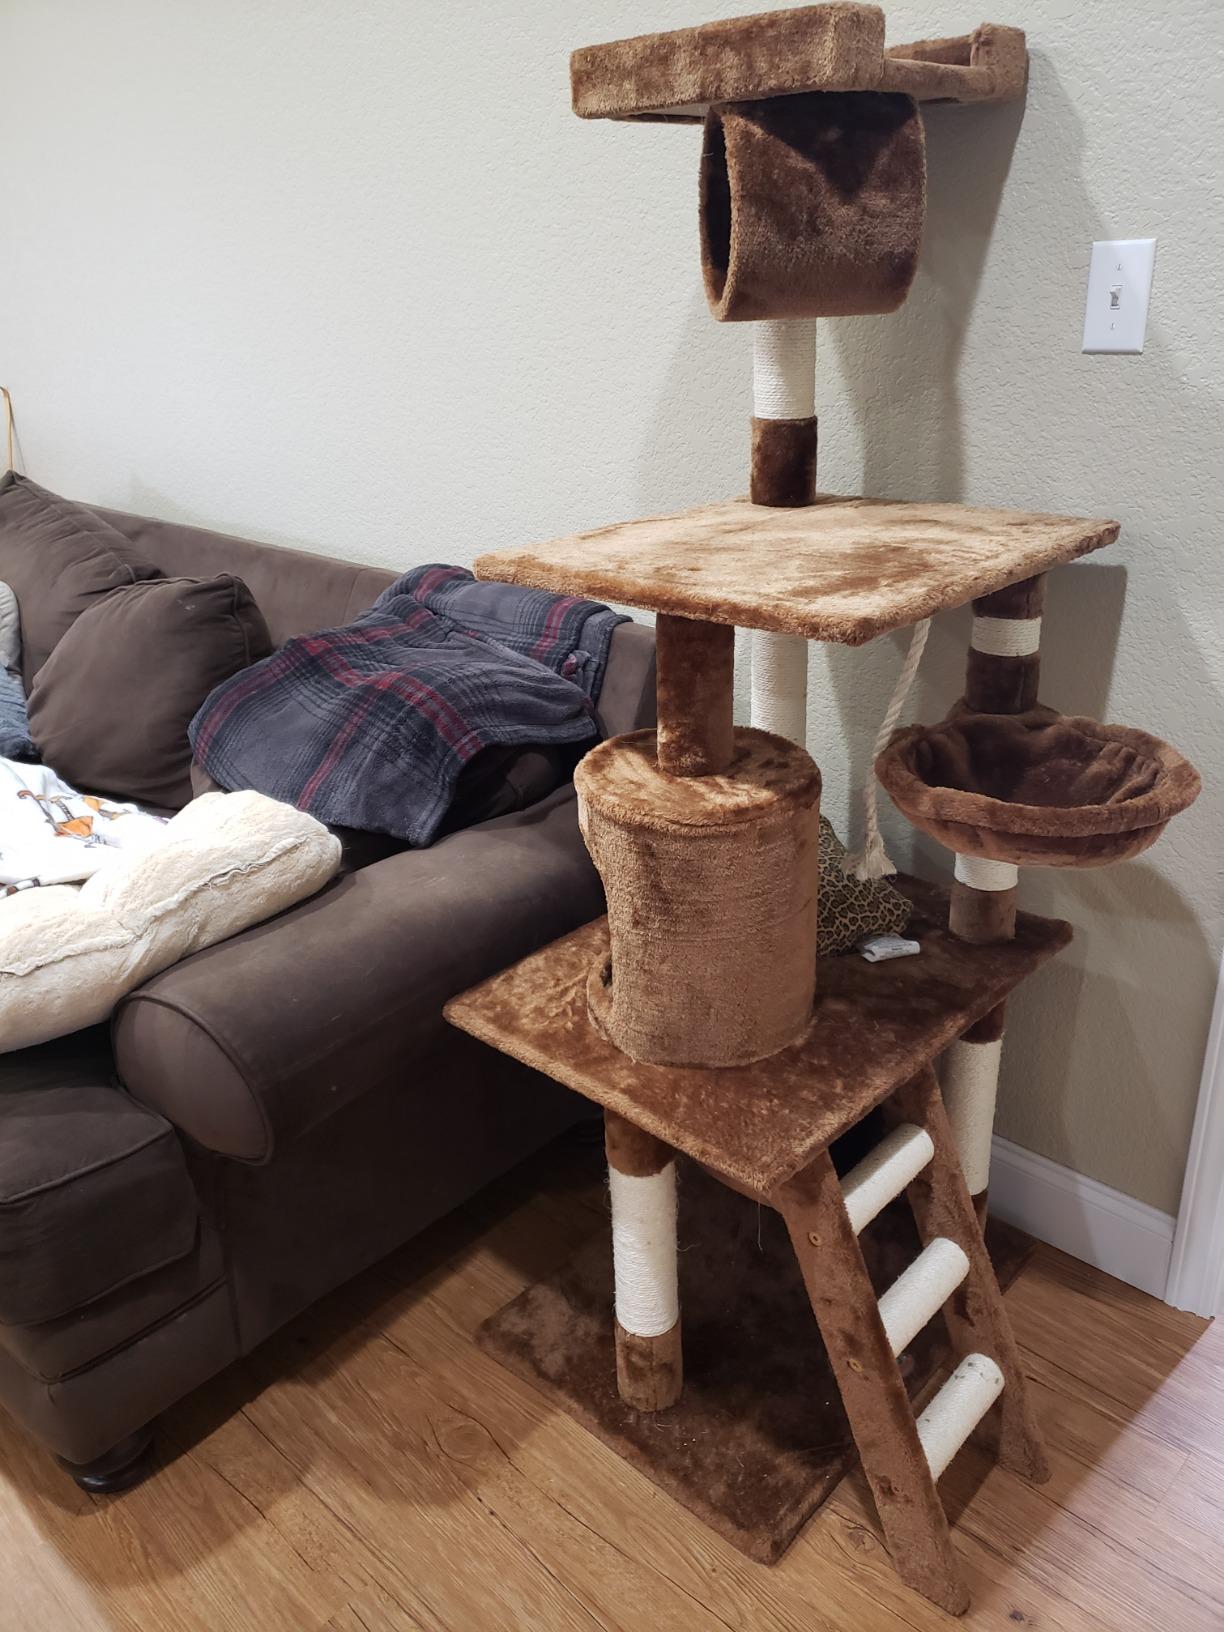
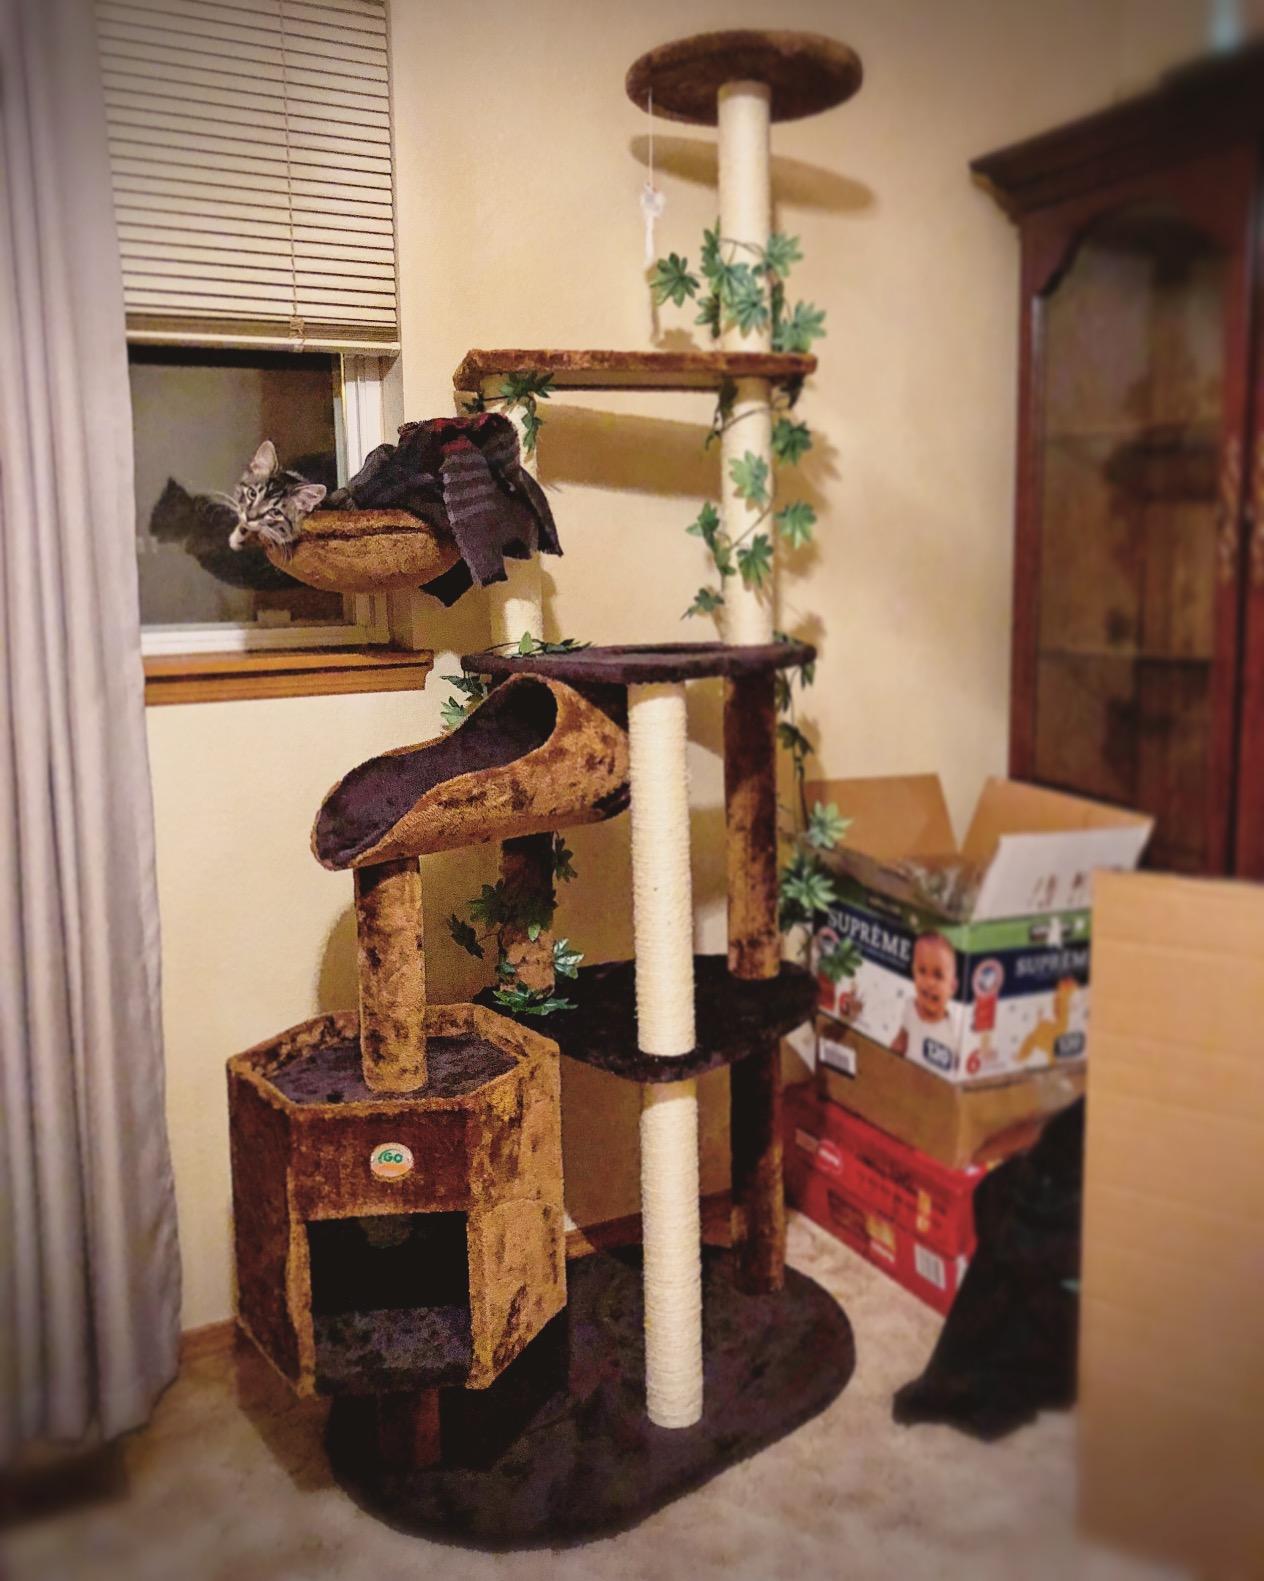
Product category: items_cat tree
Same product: no